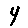
Label: 4